Charles Goodman Tebbutt

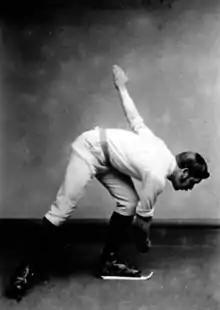
Charles Goodman Tebbutt doing a speed skating pose in 1889

Charles Goodman Tebbutt (1860–1944) was an English speed skater and bandy player from Bluntisham, England, in the Fens of Cambridgeshire where Fen skating was a popular winter activity in the nineteenth century.